List of Scream (film series) cast members

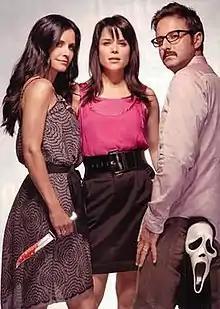
From left to right; Courteney Cox, Neve Campbell and David Arquette, three principal cast members in the "Scream" films, in a promotional image for "Scream 4".

"Scream" is an American meta horror slasher film series created in 1996 by Kevin Williamson and Wes Craven. Each of the films features a large ensemble of actors and actresses. The leading role of the series is Sidney Prescott, portrayed by Canadian actress Neve Campbell, who is accompanied by ambitious news reporter Gale Weathers, played by Courteney Cox, and the police officer Dewey Riley, played by David Arquette, who appear in all five "Scream" films. Other major recurring characters include film-geek Randy Meeks, played by Jamie Kennedy, and Cotton Weary, played by Liev Schreiber, in the first three films. The series consists of seven films: "Scream" (1996), "Scream 2" (1997), "Scream 3" (2000), "Scream 4" (2011), "Scream" (2022), "Scream VI" (2023), and "Scream 7" (2026). The first four films were directed by Wes Craven and scored by Marco Beltrami. Kevin Williamson wrote "Scream", "Scream 2" and "Scream 4", but scheduling commitments meant he could provide only notes for "Scream 3", with writing duties instead helmed by Ehren Kruger.